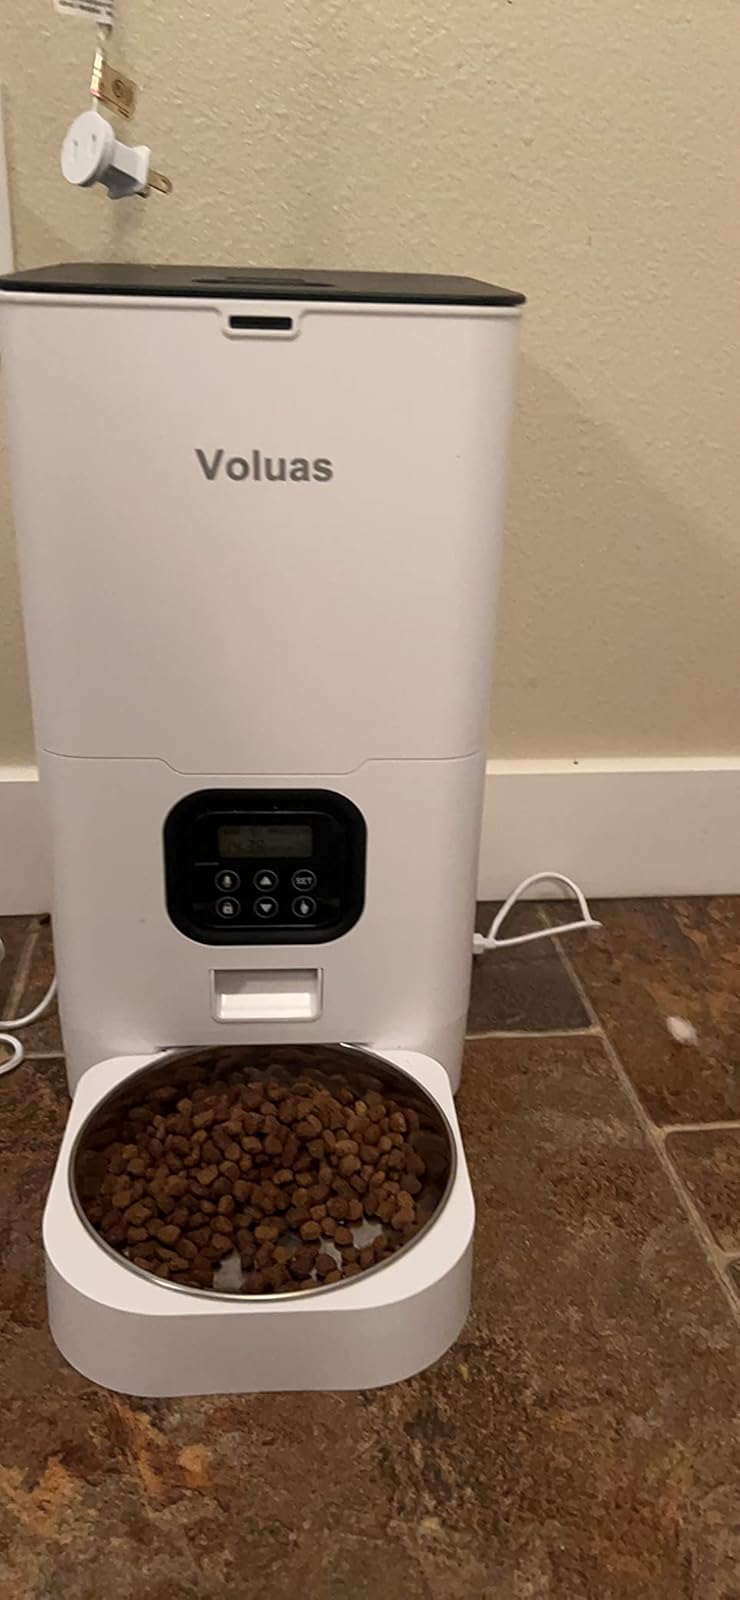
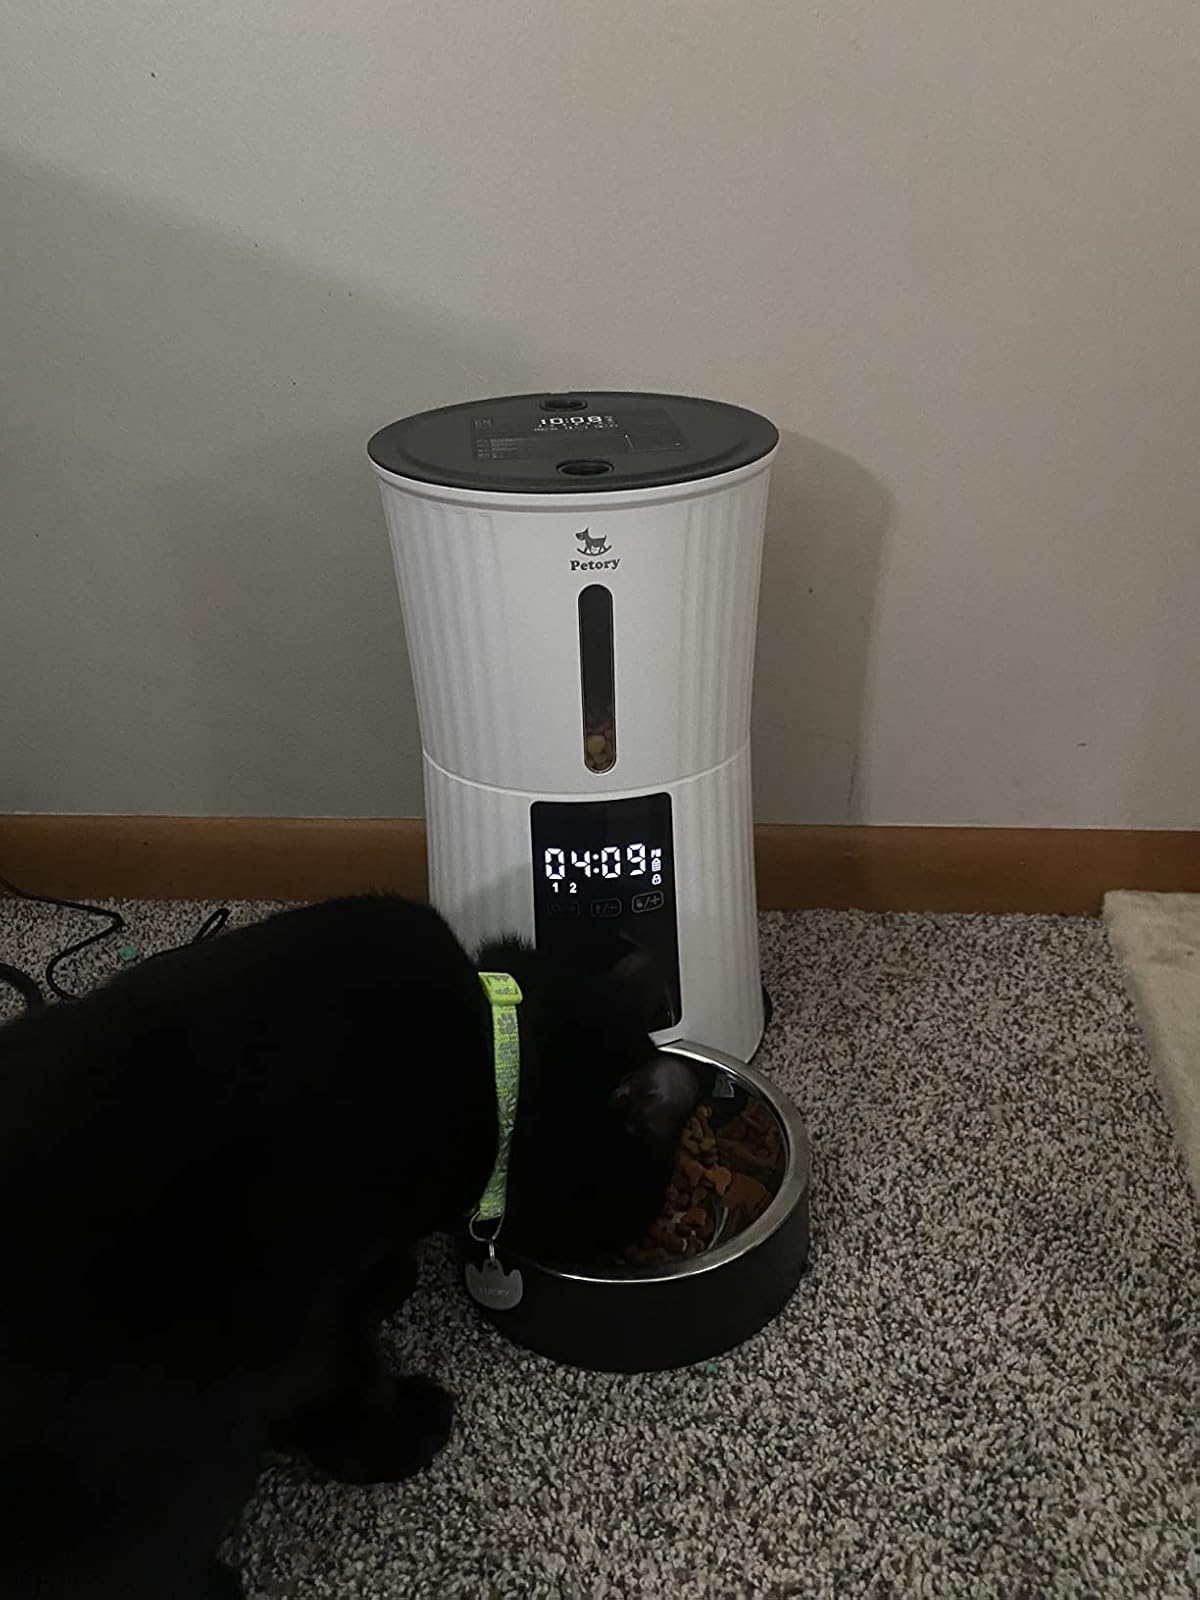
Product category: items_feeder
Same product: no